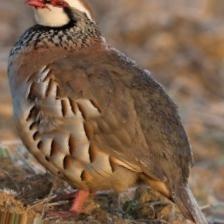
Species: GRAY PARTRIDGE
Scientific name: PERDIX PERDIX
ImageNet parent category: partridge